Perseus and Andromeda (Titian)

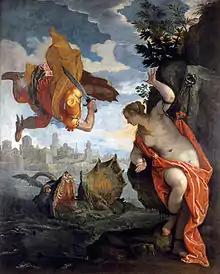
The painting by Paolo Veronese now in Rennes, 1576–1578, which is similar to the Titian when reversed

The first two of the "poesie" series were "Danaë" and "Venus and Adonis", delivered in 1553 and late 1554 respectively. Both of these were repetitions with variations of compositions Titian had already painted in the previous decade for the Farnese family in Rome. In a letter from Titian to Philip accompanying the "Venus and Adonis", he noted that the pair offered contrasting poses, and promised "another different view" in both "Perseus and Andromeda" and a "Jason and Medea" he intended to produce. These were to be the first original compositions in the series for Philip, but there is no trace of the "Jason and Medea", which was presumably abandoned. Instead "The Rape of Europa" is designed as a companion to "Perseus and Andromeda".